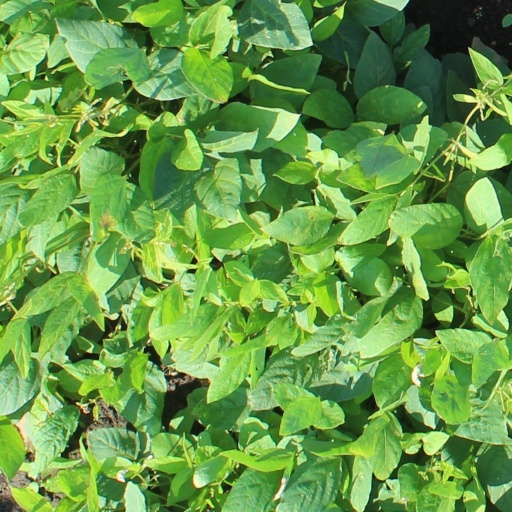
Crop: soybean